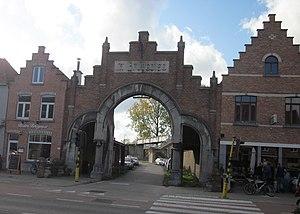
La Brugeoise, Nicaise et Delcuve est une société créée le 7 juillet 1913 en Belgique à La Louvière pour construire des véhicules ferroviaires.